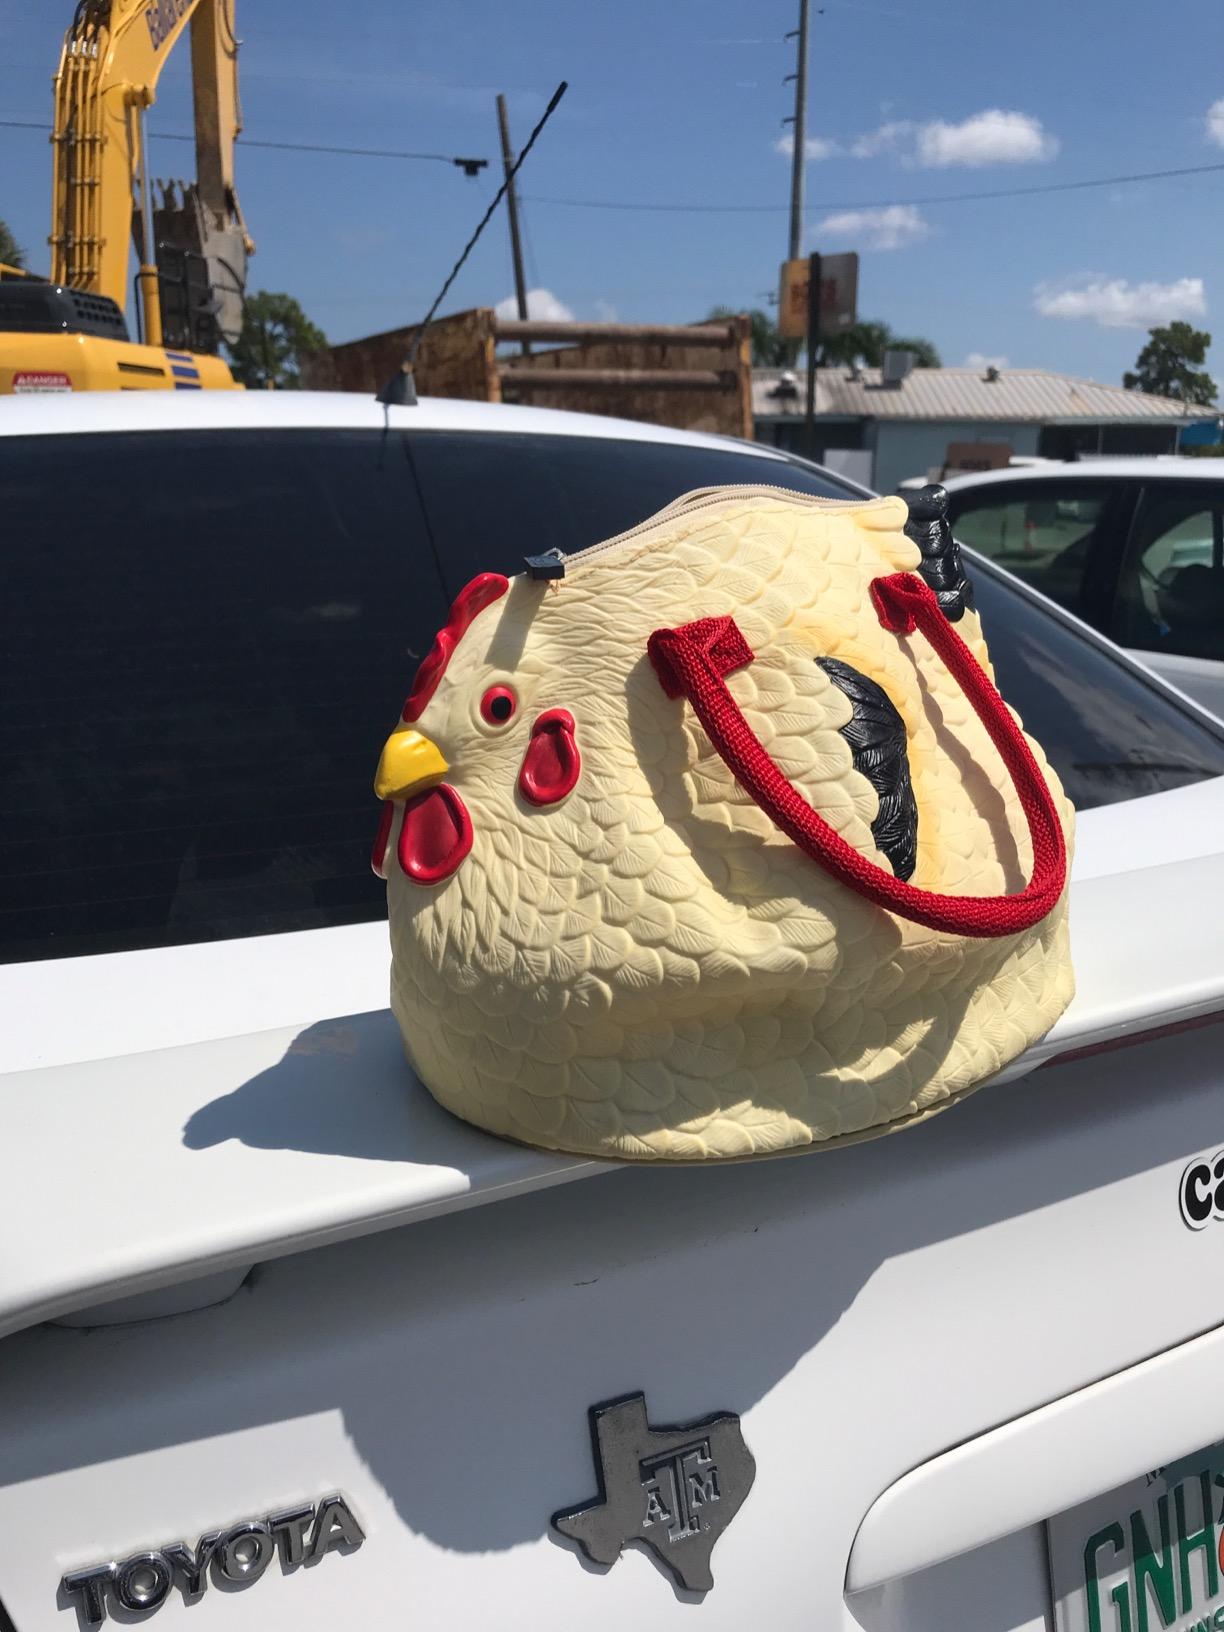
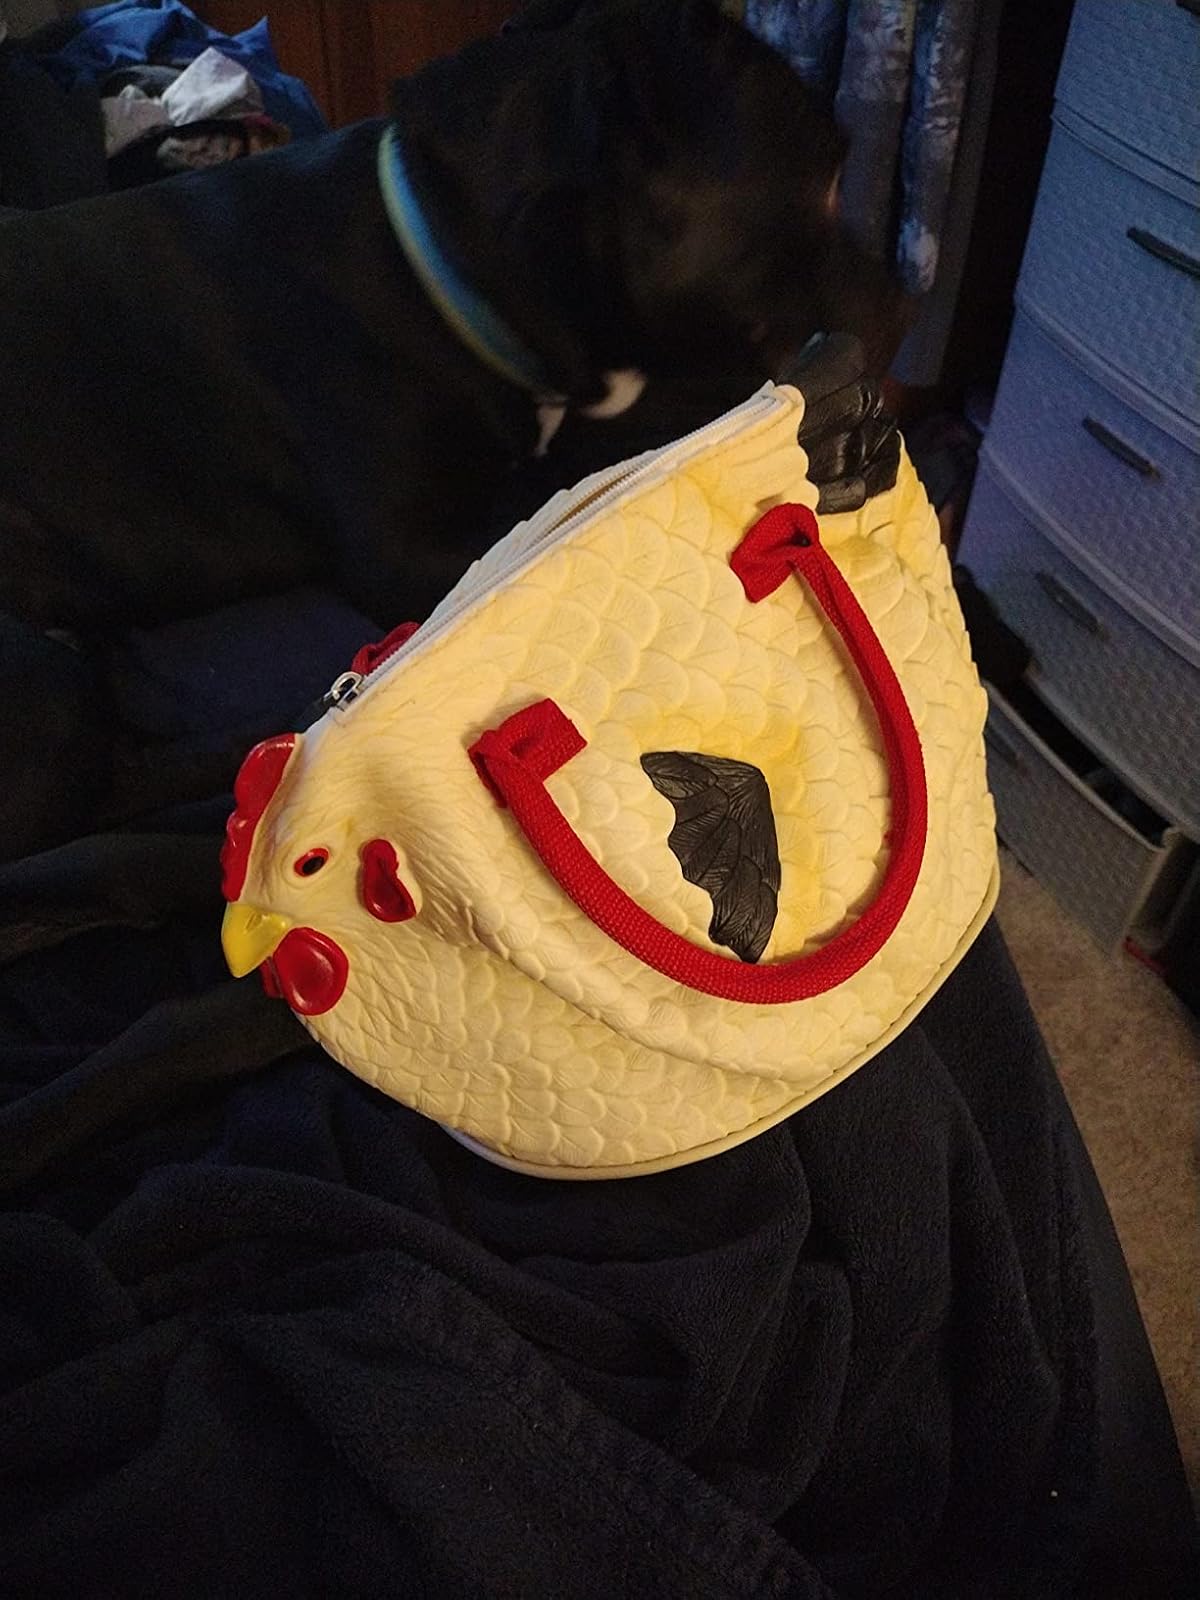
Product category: accessories_handbag
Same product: yes